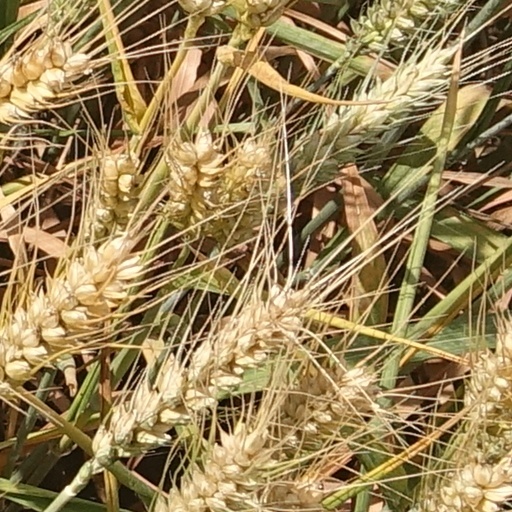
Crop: wheat